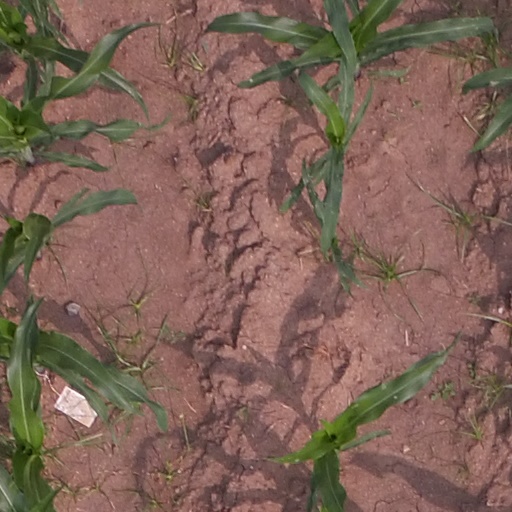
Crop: maize; corn